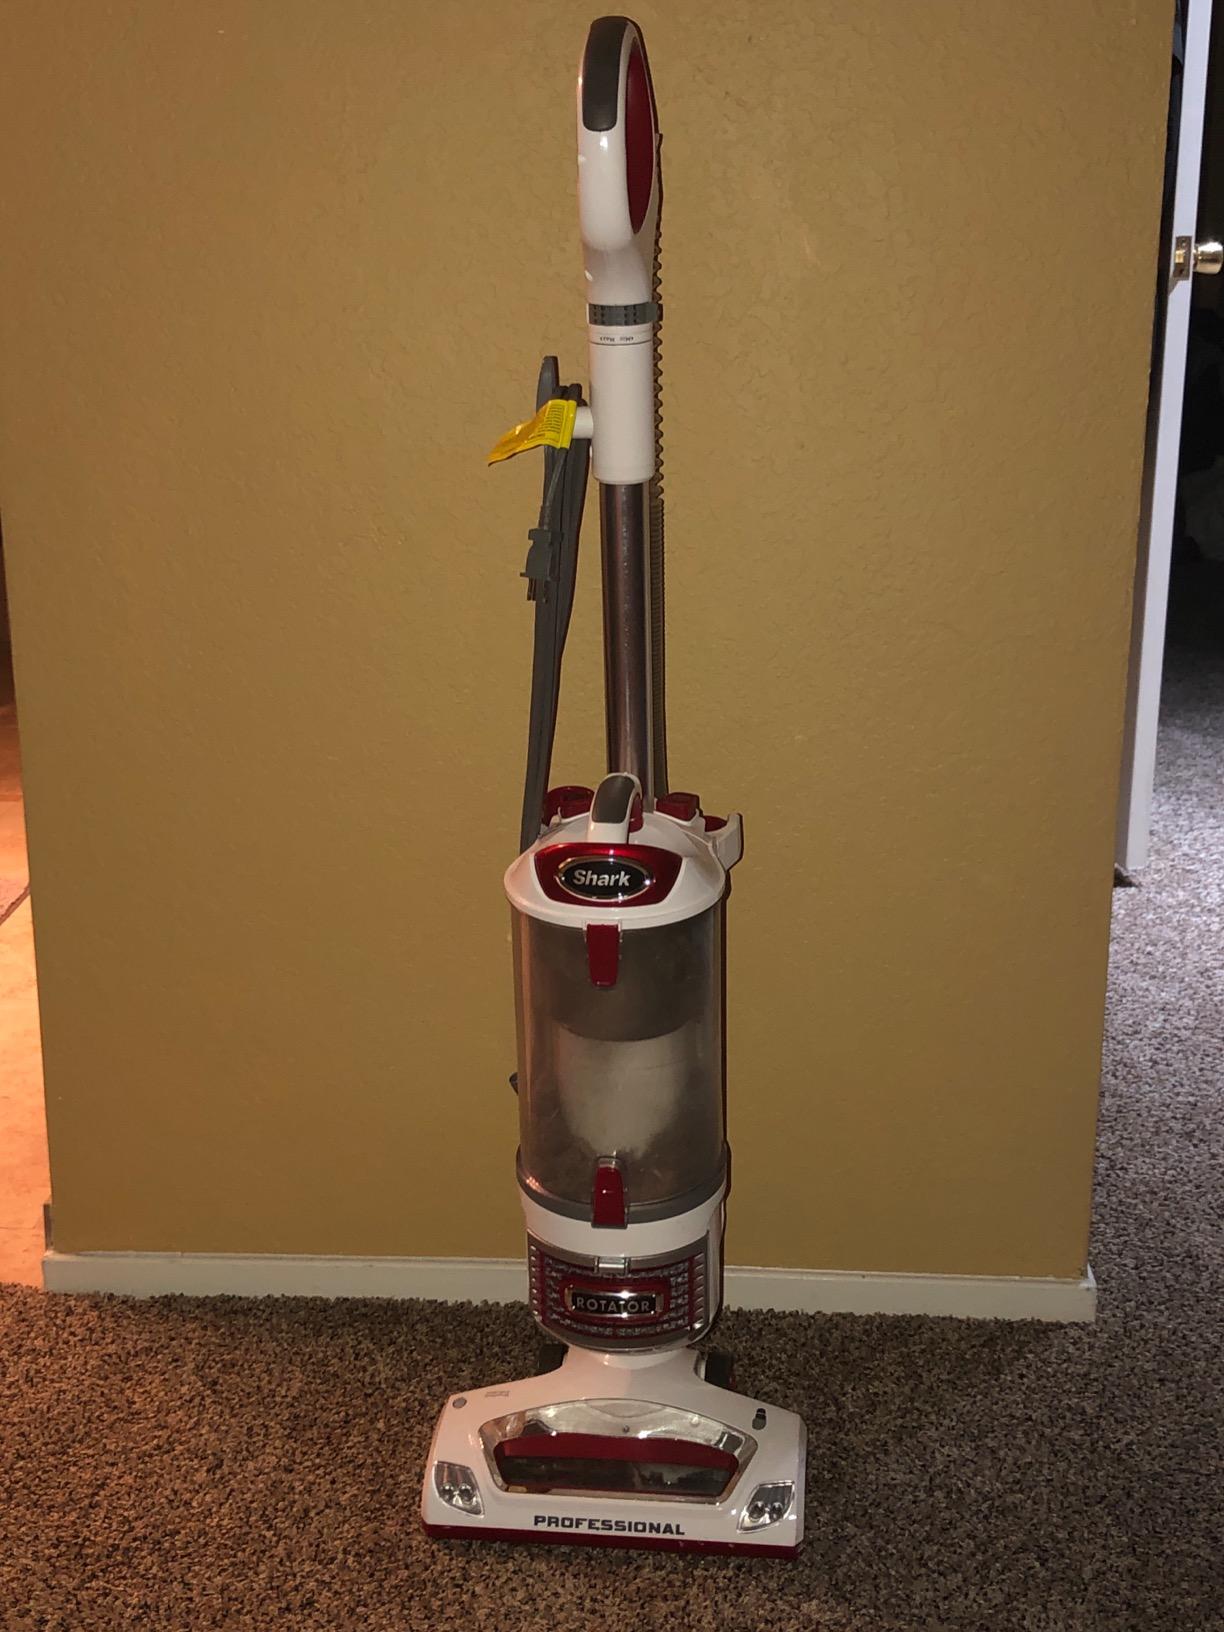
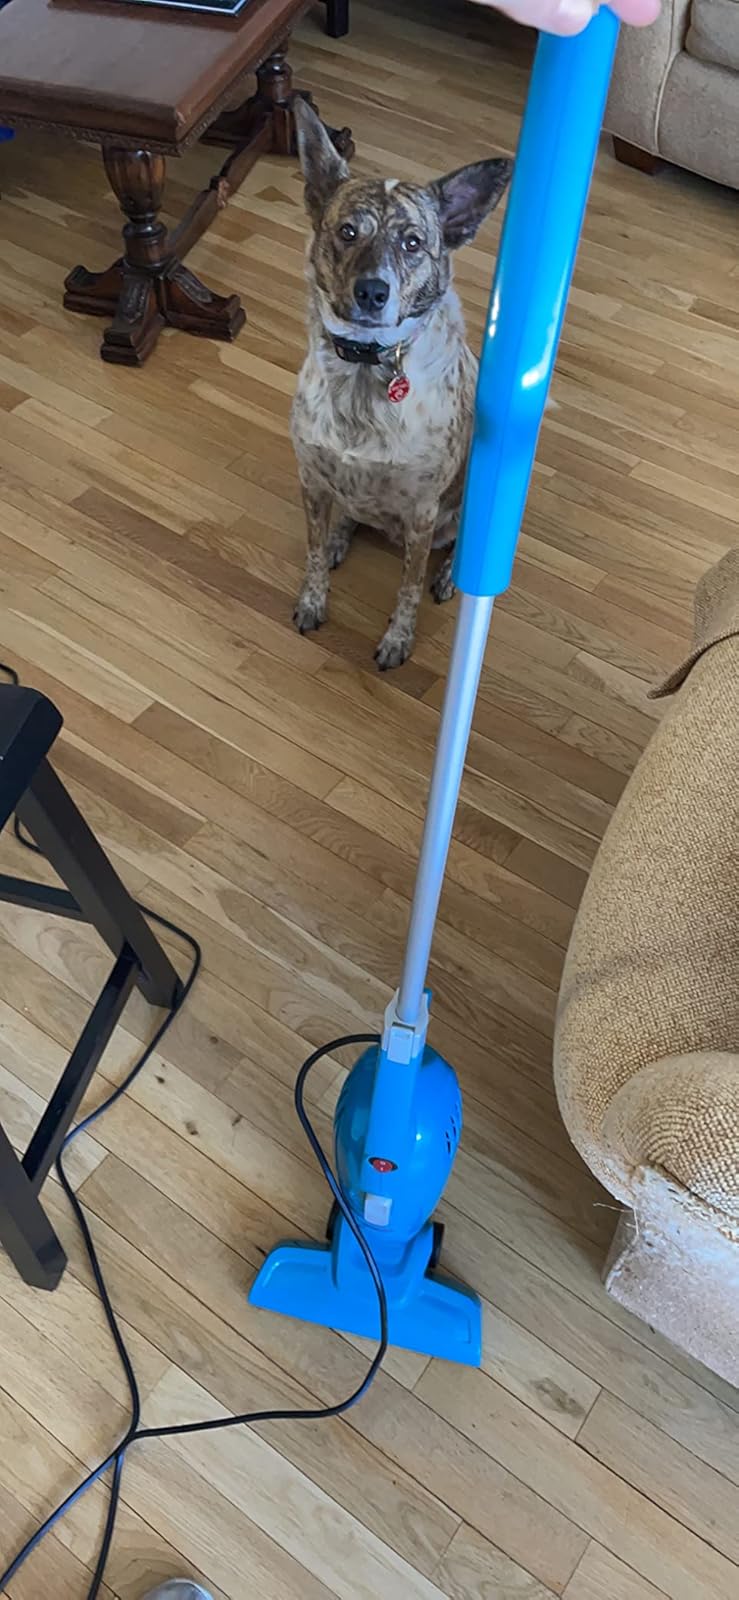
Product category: items_vacuum
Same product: no